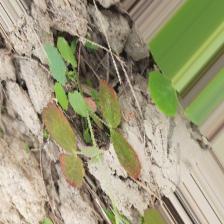
Label: Lentil Rust